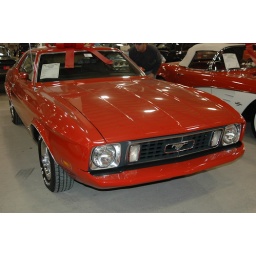
The sign on the car said this was 100% unrestored. I've never seen the window in the quarter sails